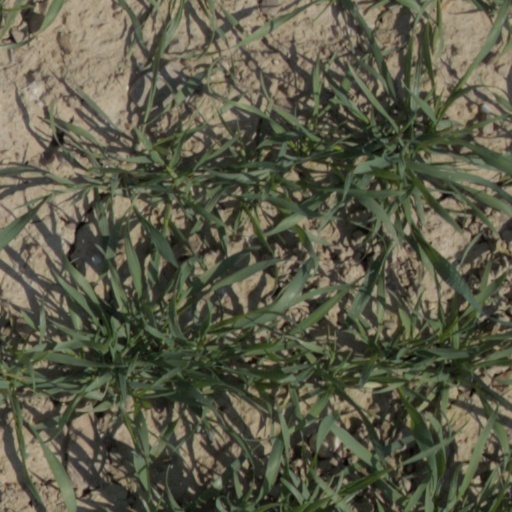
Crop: wheat